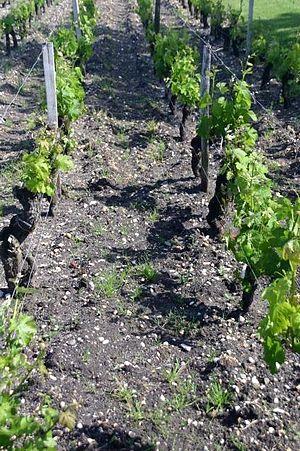
Le château Haut-Bailly, est un domaine viticole situé à Léognan en Gironde. Situé en AOC pessac-léognan, il est classé grand cru dans le classement des vins de Graves.